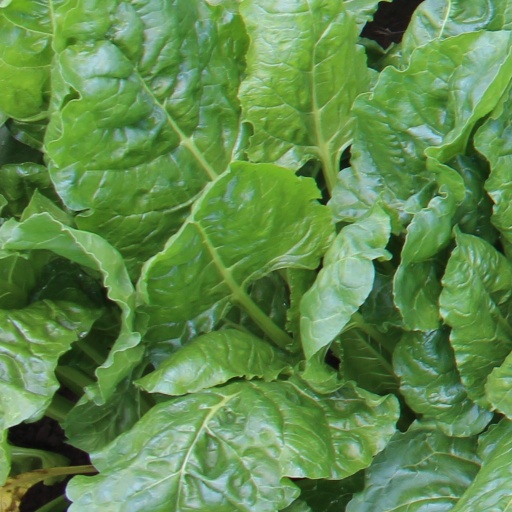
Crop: sugar beet